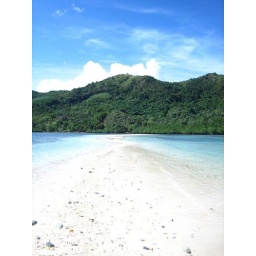
the sand was formed by the opposite waves from both sides of water